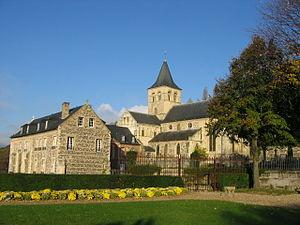
Un prieuré est un monastère, le plus souvent subordonné à une abbaye plus importante ; il est placé sous l'autorité d'un prieur, lui-même dépendant d'un abbé plus important. On appelle également prieuré le bénéfice paroissial, c'est-à-dire le revenu d'une paroisse, principalement la dîme.
Le Havre est une commune française du Nord-Ouest de la France située dans le département de la Seine-Maritime en région Normandie, située sur la rive droite de l'estuaire de la Seine. Son port est le deuxième de France après celui de Marseille pour le trafic total et le premier port français pour les conteneurs.